Catawissa Creek

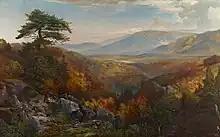
"Valley of the Catawissa in Autumn" an 1862 portrait by Thomas Moran now housed in the Crystal Bridges Art Museum

Catawissa Creek enters Columbia County in Beaver Township. It immediately passes by Bunker Hill and makes several meanders and passes by Beaver Valley. An old Conrail railroad starts paralleling Catawissa Creek at this point. In the southern part of Beaver Township, the creek is situated between Buck Mountain to the east and Catawissa Mountain to the west. The creek takes a sharp turn westwards as it passes by Shumans, where Pennsylvania Route 339 crosses the creek and Beaver Run flows into it. The creek closely follows Catawissa Mountain for a short distance before turning northwards and passing close to McCauley Mountain. It meanders past Dry Ridge and then Full Mill Hill, where Pennsylvania Route 339 crosses it again. The creek makes a hairpin turn northwards and picks up Gap Run before exiting Beaver Township.